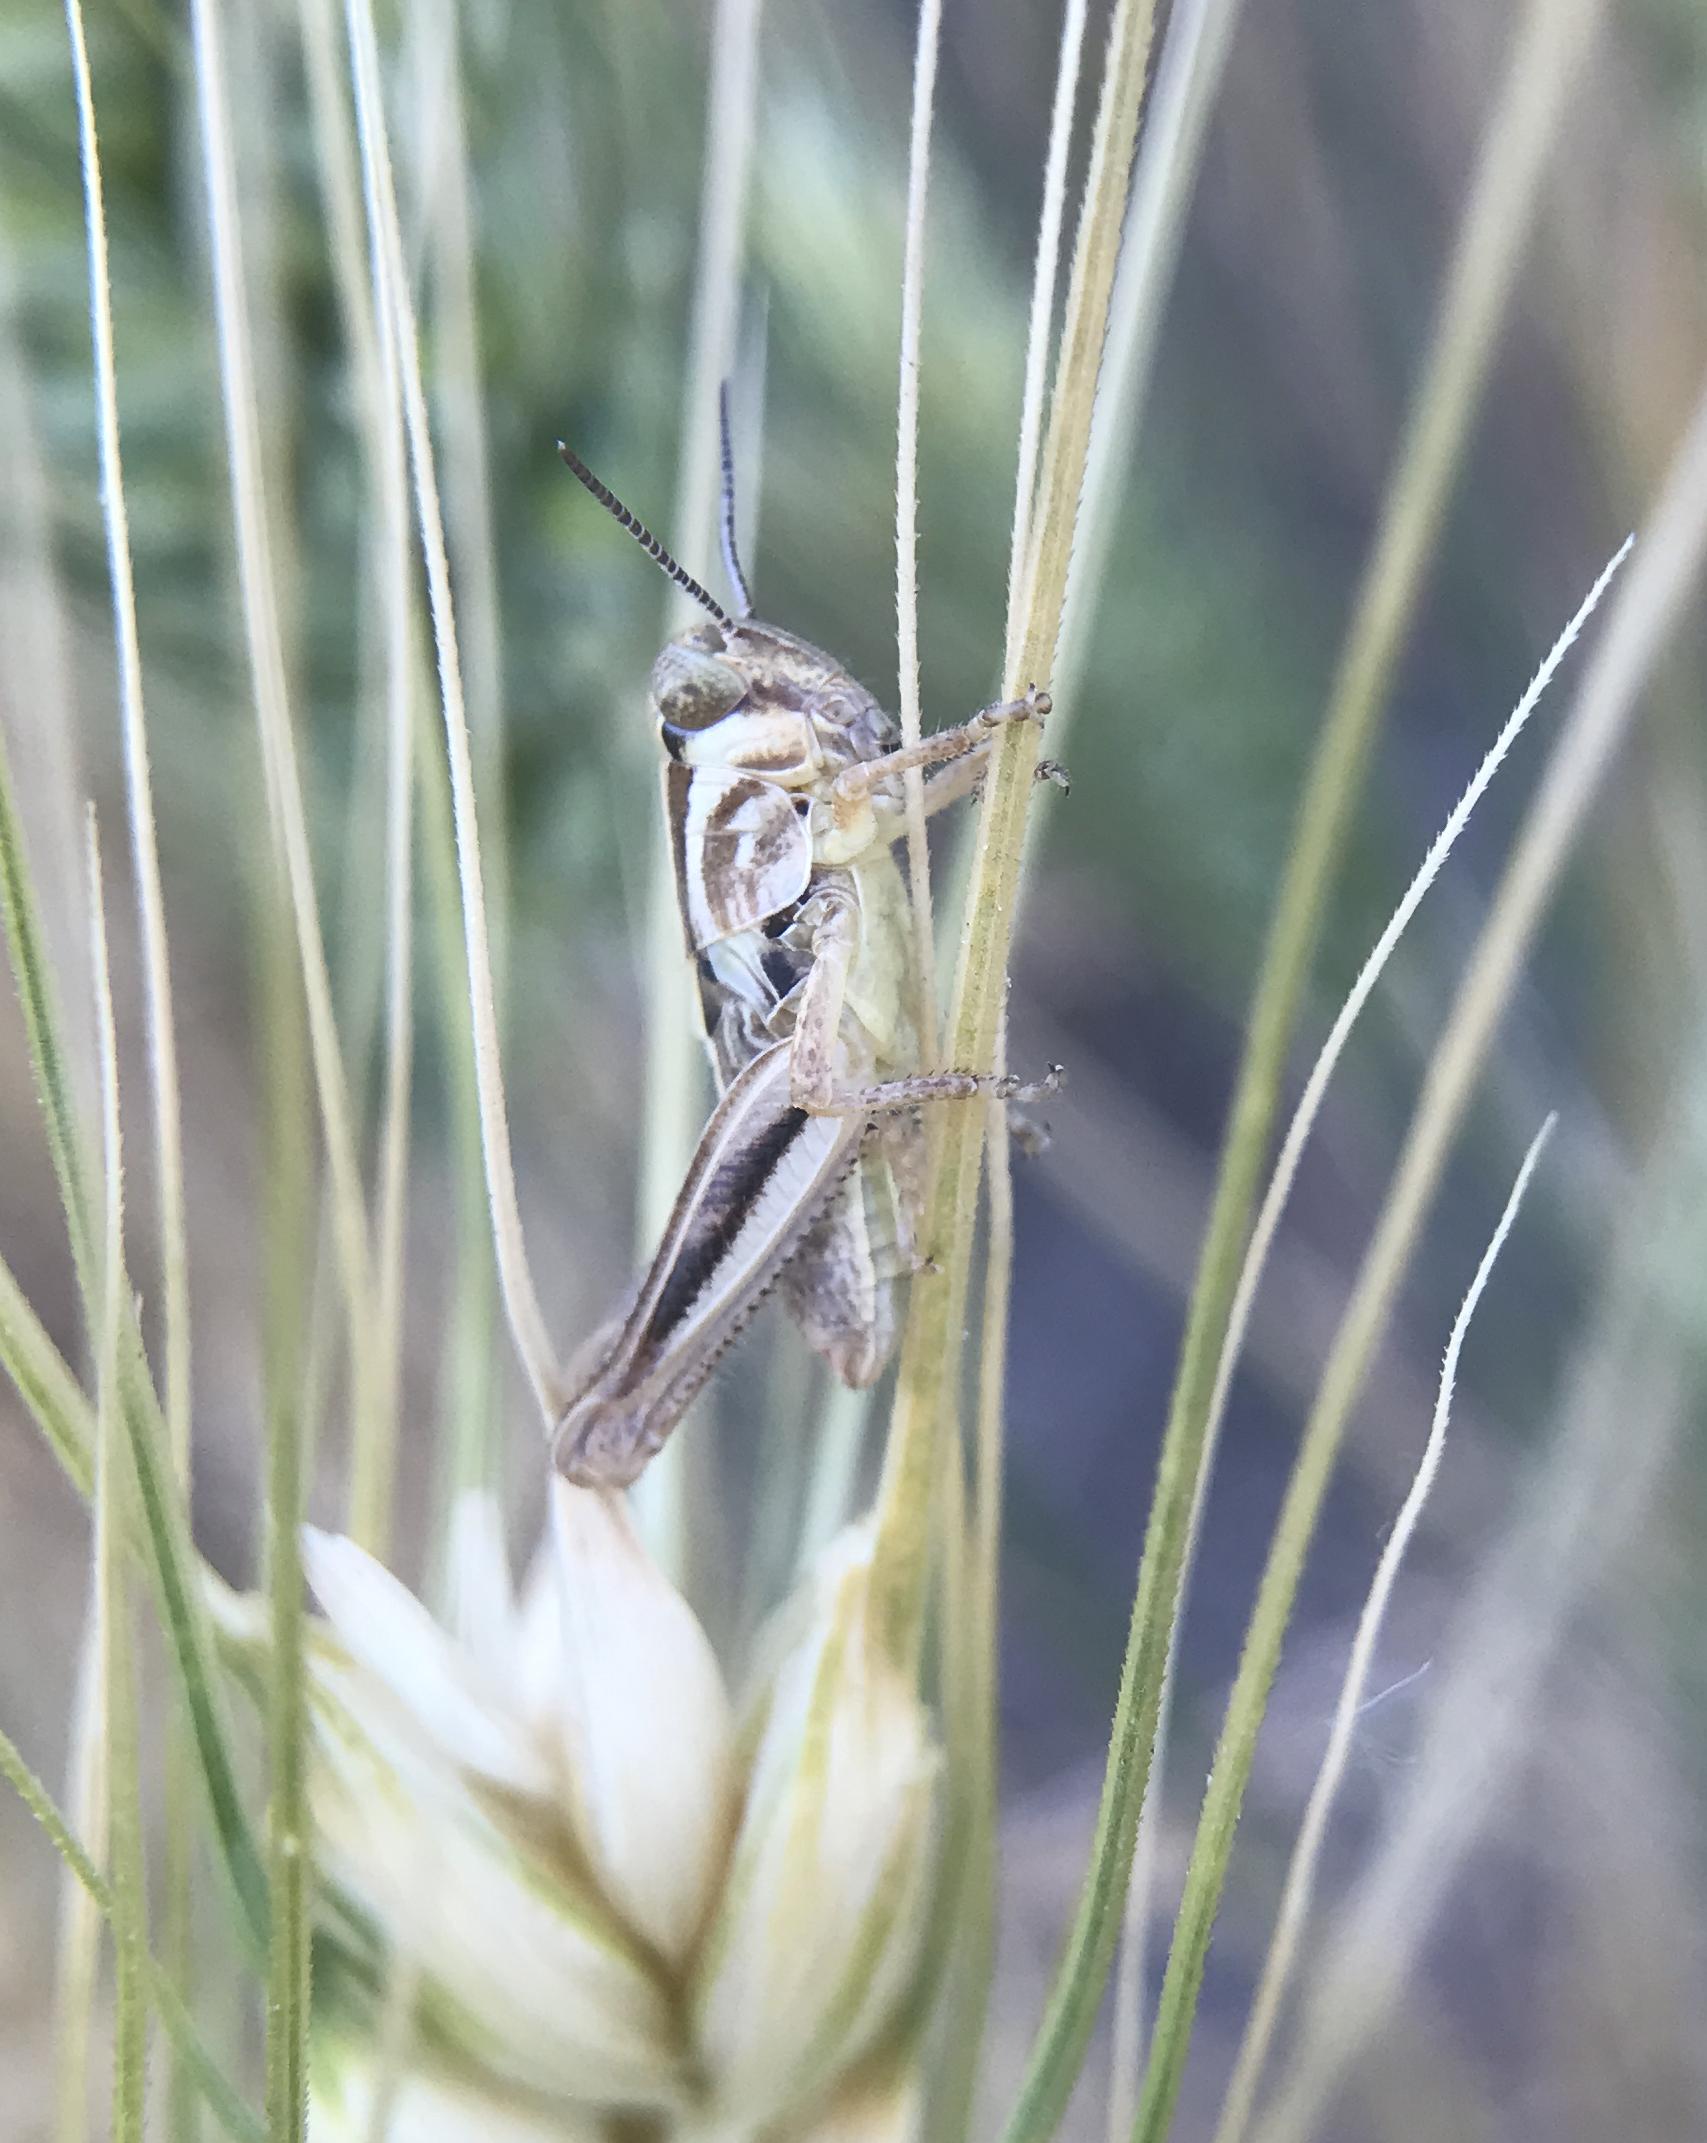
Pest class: occasional_pest